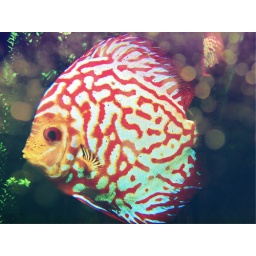
A cute little fish from the Aquarium in Atlanta Georgia.